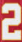
Number: 2